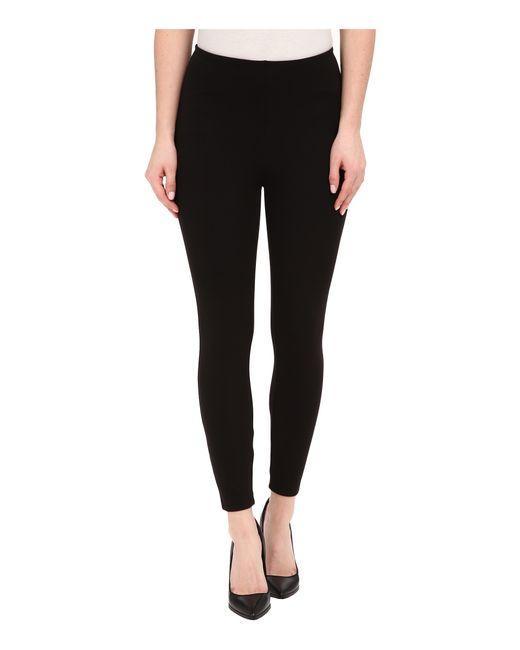
Lässige Arbeitshose aus schwarzer Baumwolle für Damen